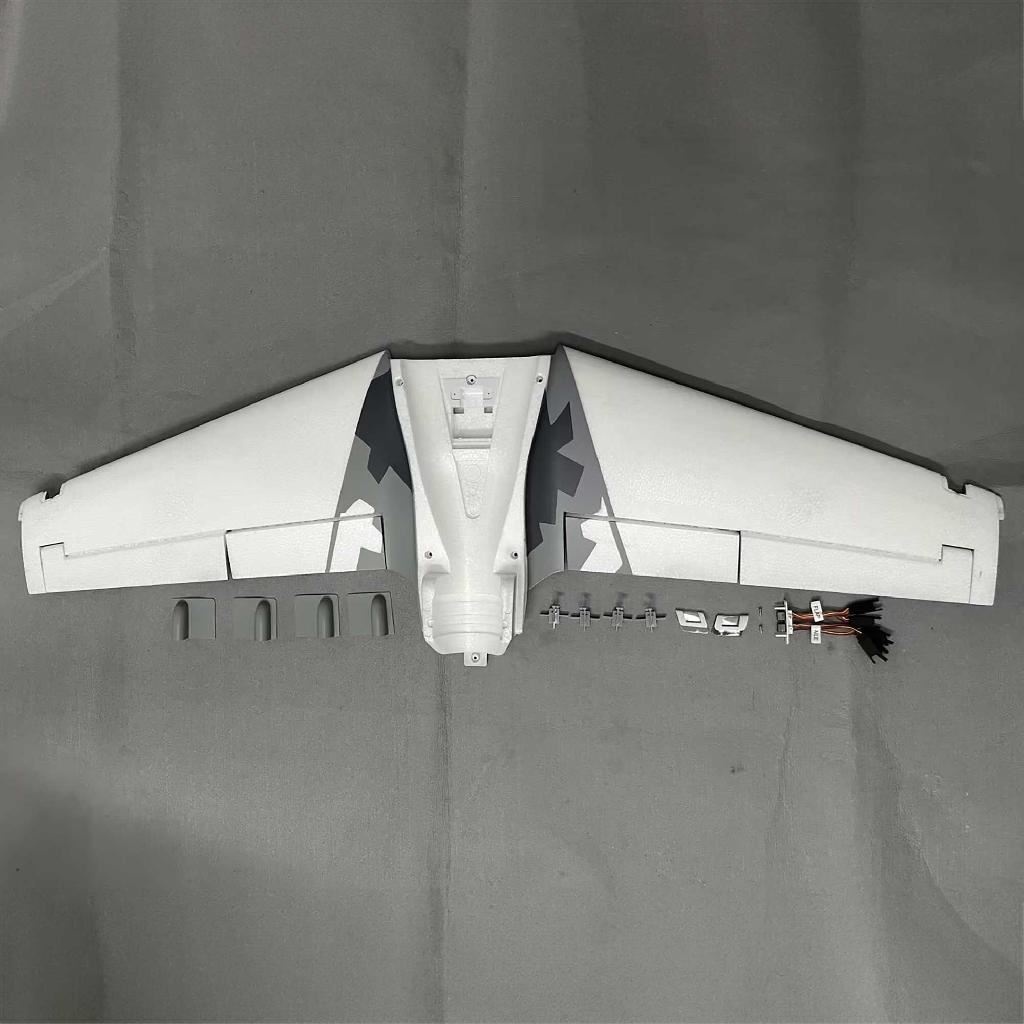
E Flite Wing: Viper 64Mm Edf Jet
E Flite Wing: Viper 64mm EDF Jet
Brand: E Flite
Category: Toys & Games > Toys > Remote Control Toys > Remote Control Planes